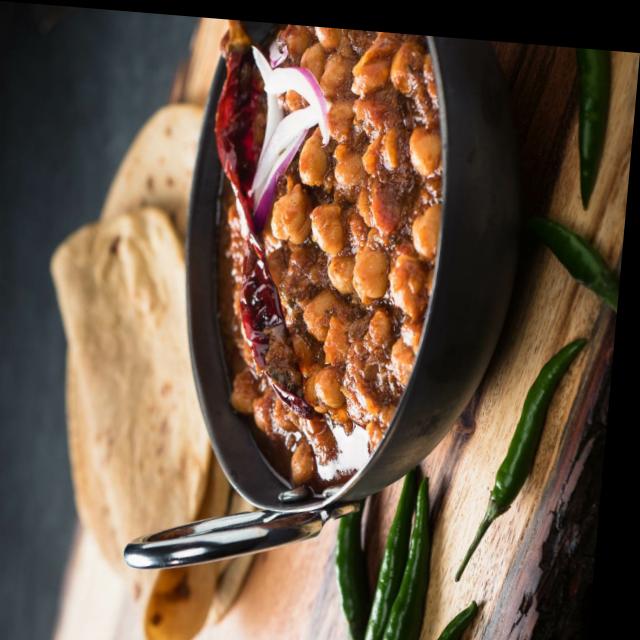
Dish: chole